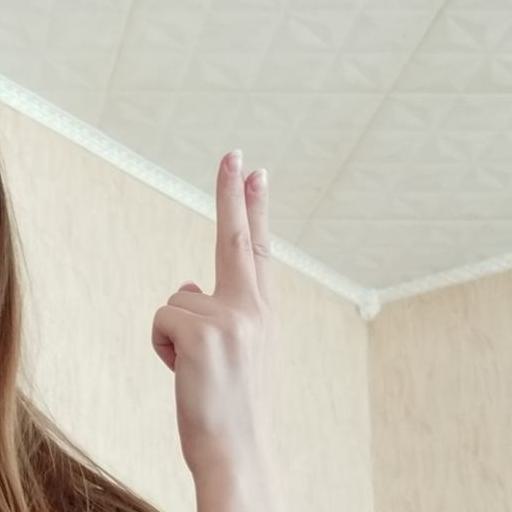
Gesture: two_up_inverted